Nightmare Abbey

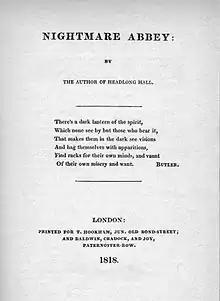
Title page of the first edition (1818)

Nightmare Abbey is an 1818 novella by Thomas Love Peacock which makes good-natured fun of contemporary literary trends.